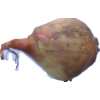
Label: onion